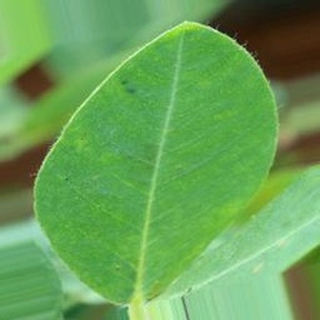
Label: healthy_groundnut